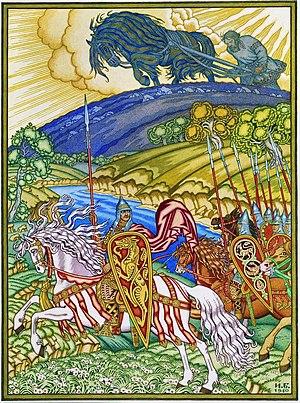
Volga Sviatoslavitch est un bogatyr, un personnage des bylines russes. Les caractéristiques distinctives de ce héros sont sa capacité d'être métamorphe et sa capacité de comprendre le langage des oiseaux, des poissons et des animaux sauvages.
La Cheminée Volga Sviatoslavitch et Mikoula Selianinovitch est un manteau de cheminée décoratif réalisé en majolique, selon un projet établi par l'artiste russe Mikhaïl Vroubel en 1899. Il a obtenu la médaille d'or à l'Exposition universelle de 1900 à Paris. Les deux exemplaires originaux sont conservés, pour celui présenté à l'exposition universelle, au Palais des Beaux-Arts de Lille, en France, et pour l'autre, au Musée russe de Moscou, en Russie.
Mikoula Selianinovitch est un personnage légendaire, bogatyr-laboureur qui apparaît dans les bylines russes du cycle de Novgorod.